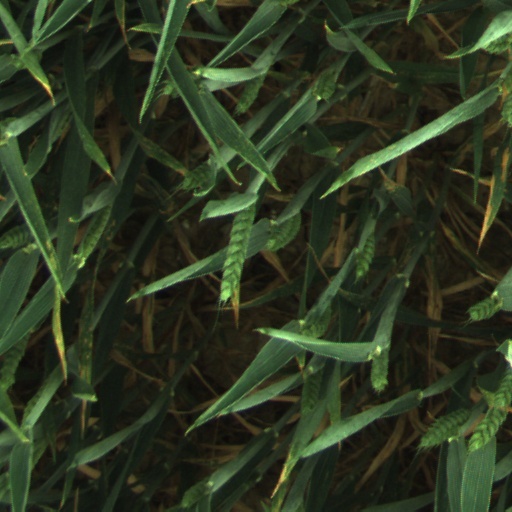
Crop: wheat